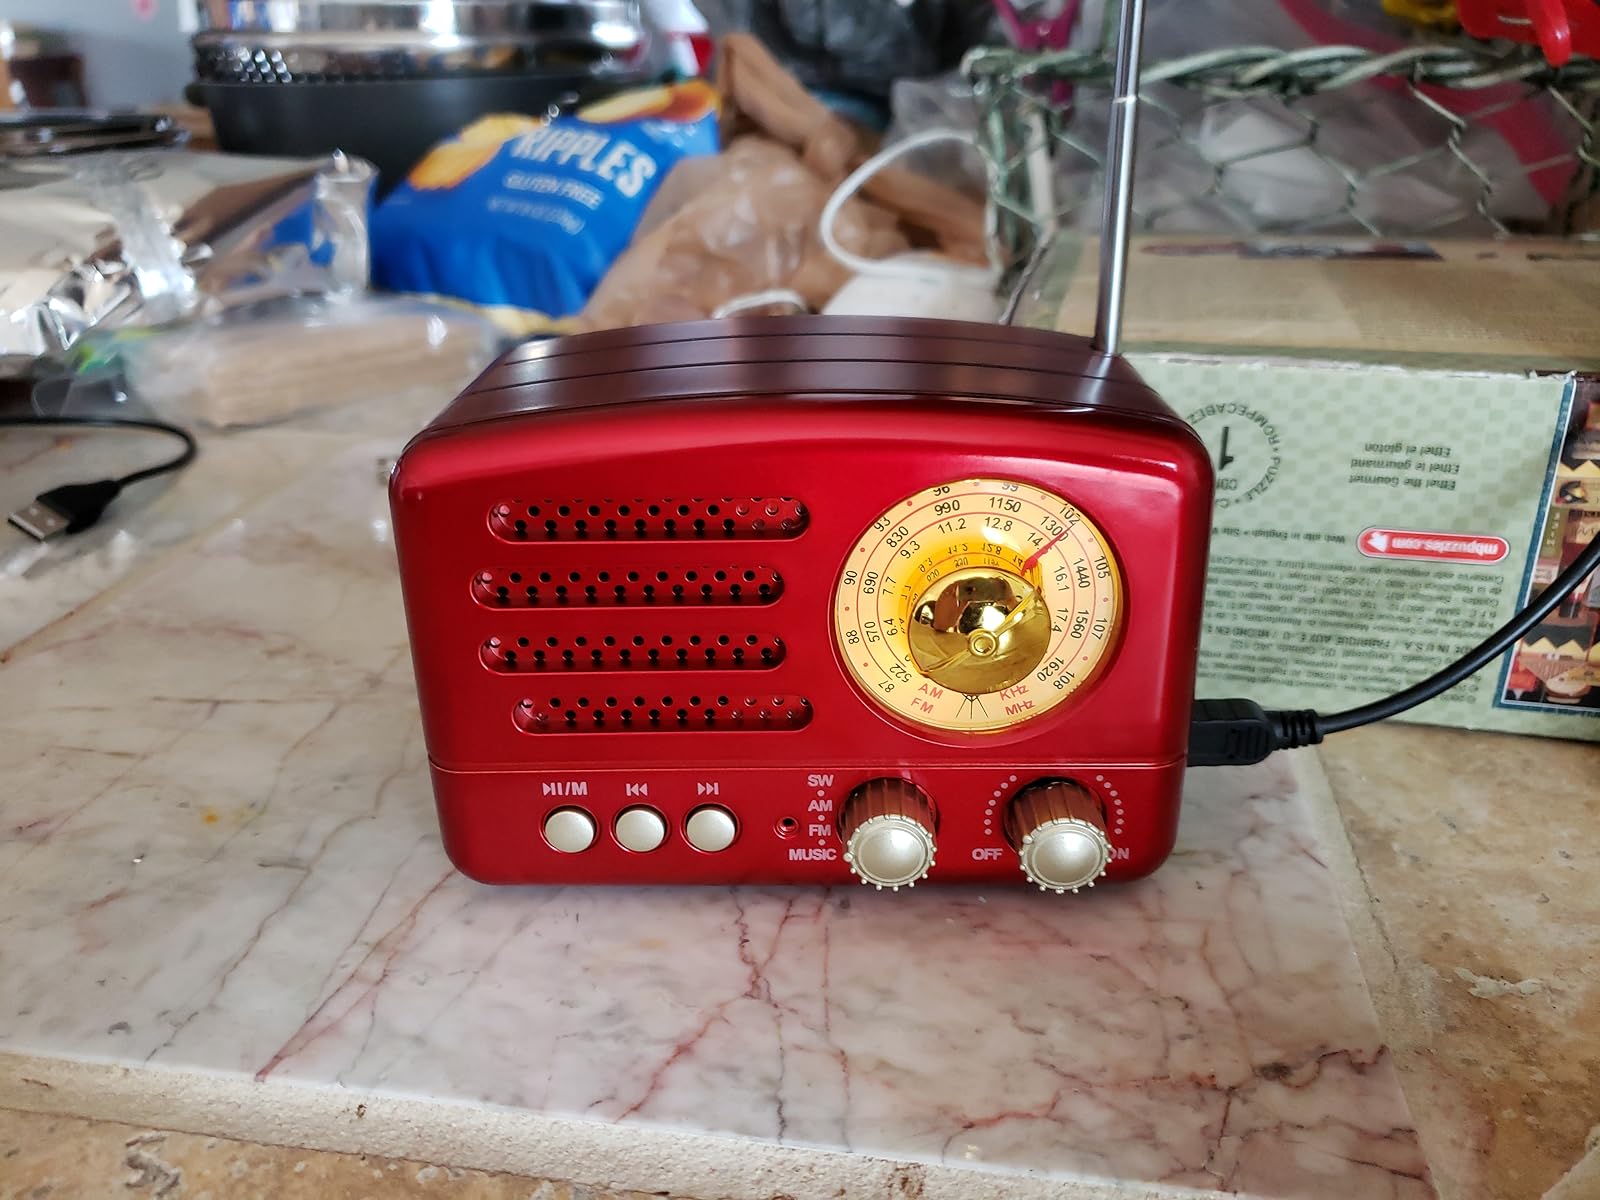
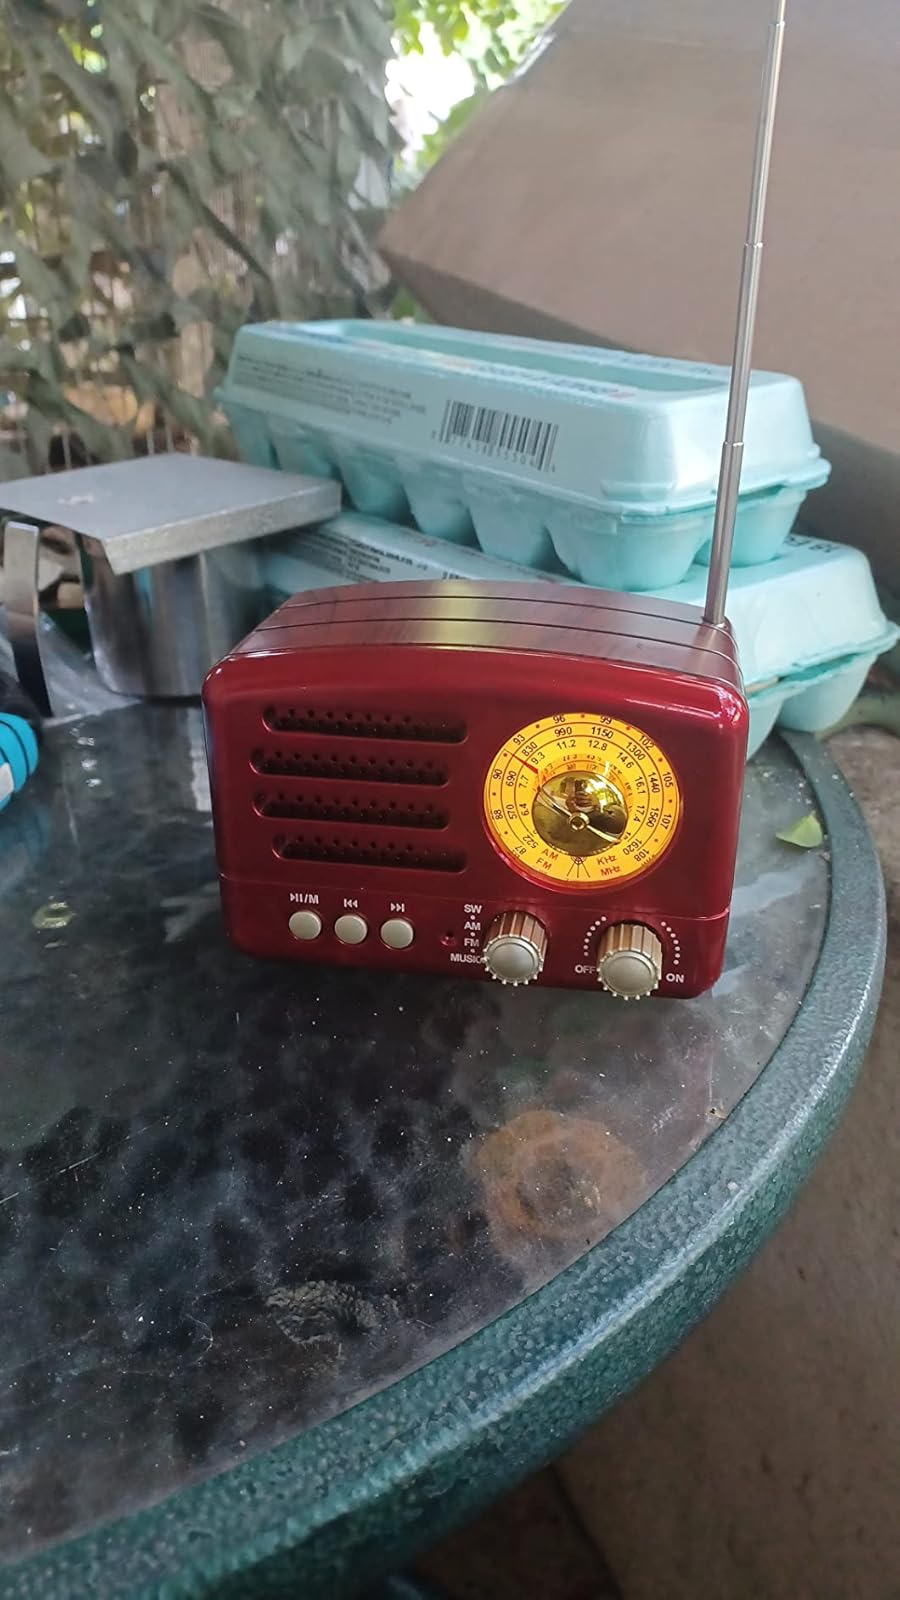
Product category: radio
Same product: yes